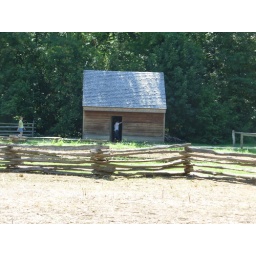
Small farm building near the barn at Mt. Vernon